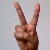
The image shows a hand gesture representing the letter 'V' in Indian Sign Language.